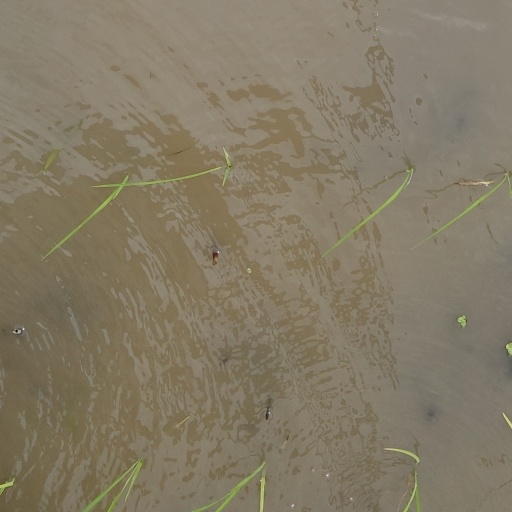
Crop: rice